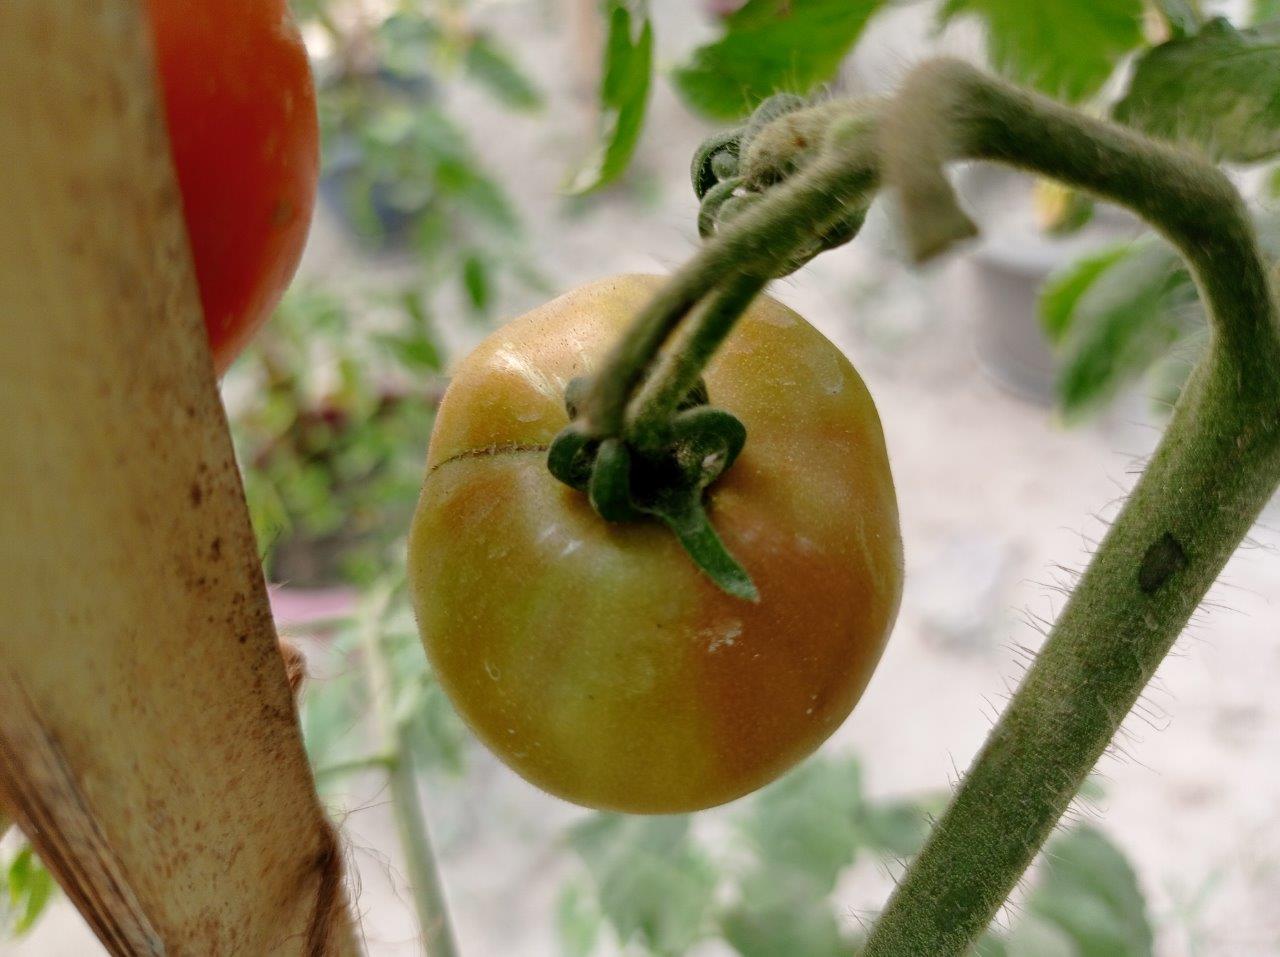
Maturity: Mature